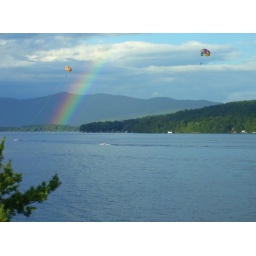
Picture I took from our hotel balcony in lake George, NY. A few years ago, maybe 4 or 5.